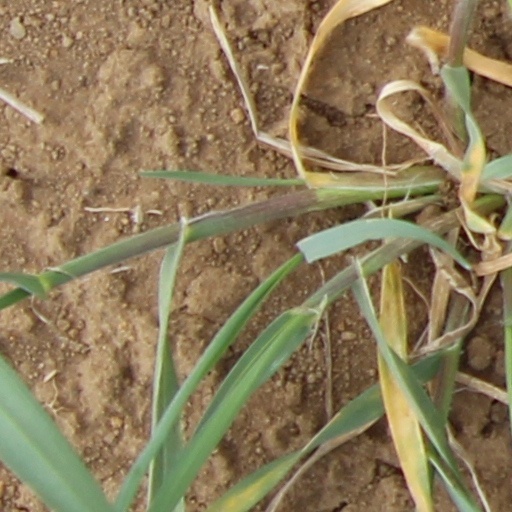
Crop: wheat